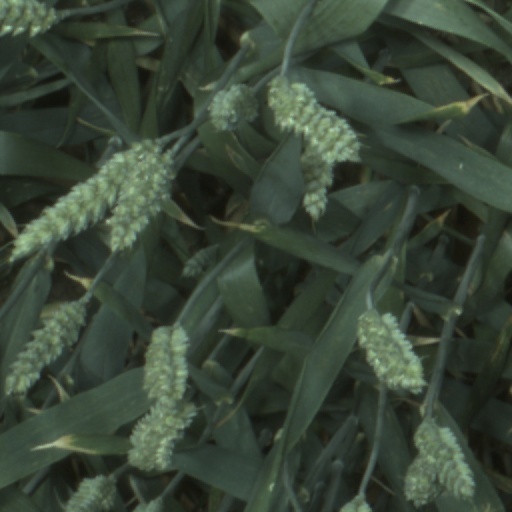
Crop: wheat